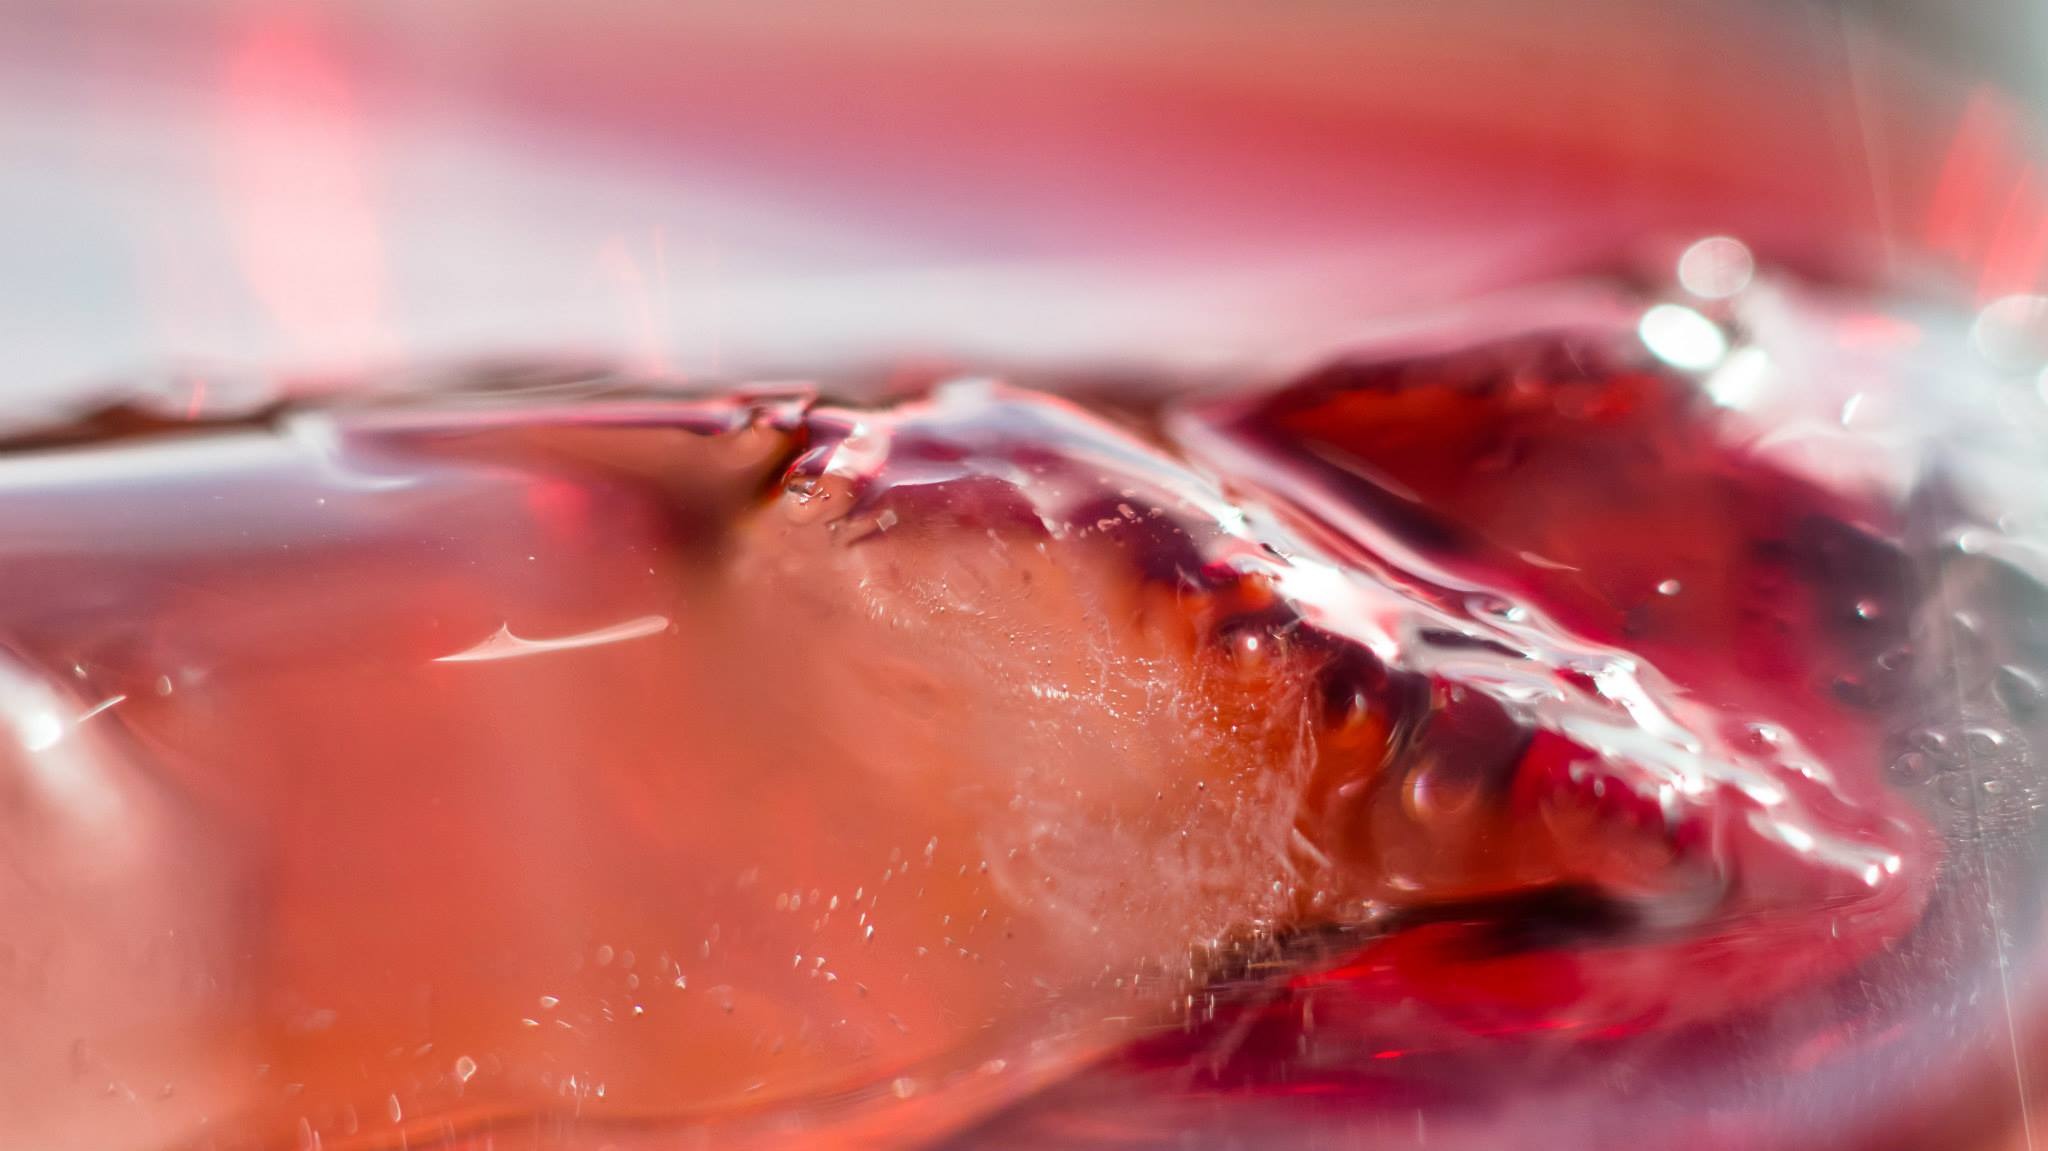
water, wine, petal, summer, rose, food, red, produce, drink, red wine, lip, mouth, close up, macro photography, ice cubes